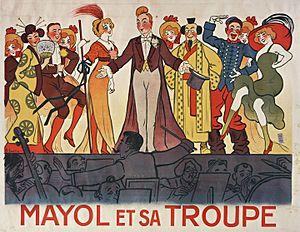
Mayol et sa troupe
Félix Mayol est un chanteur français né à Toulon le 18 novembre 1872 et mort dans la même ville le 26 octobre 1941.
Le Concert Mayol est un cabaret parisien, aujourd'hui disparu, qui était situé 10, rue de l'Échiquier dans le 10ᵉ arrondissement.